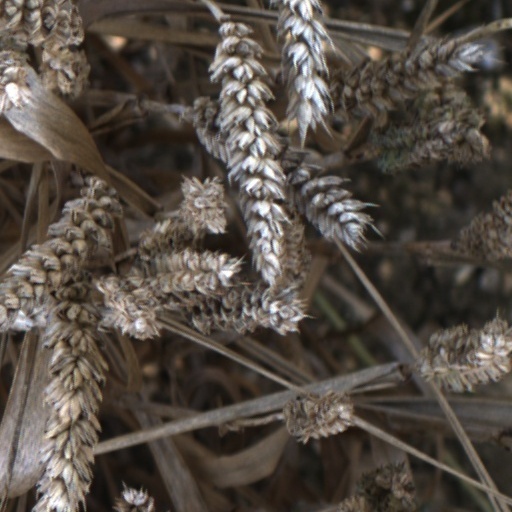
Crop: wheat